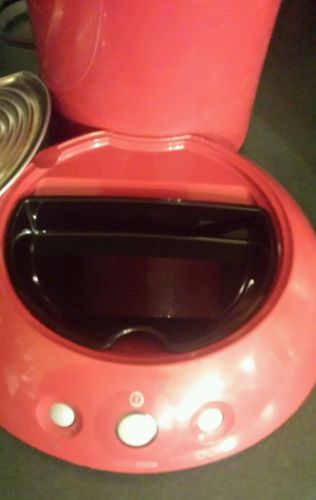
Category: coffee maker